C-SPAN Bus program

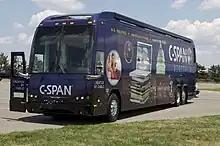
C-SPAN digital bus, 2010

The C-SPAN Bus Program is an umbrella term for the activity surrounding several vehicles that have been used by C-SPAN since 1993, starting with the C-SPAN School Bus. The inspiration for the bus program was at least partly taken from Douglas Brinkley's book "The Majic Bus: An American Odyssey", which described Prof. Brinkley's experiences taking groups of college students on tours of historic sites around the U.S. The first C-SPAN school bus began its service in 1993, and a second bus was introduced in 1996. In 2010, the C-SPAN Digital Bus and the first Local Content Vehicle debuted, and the original two buses were retired.